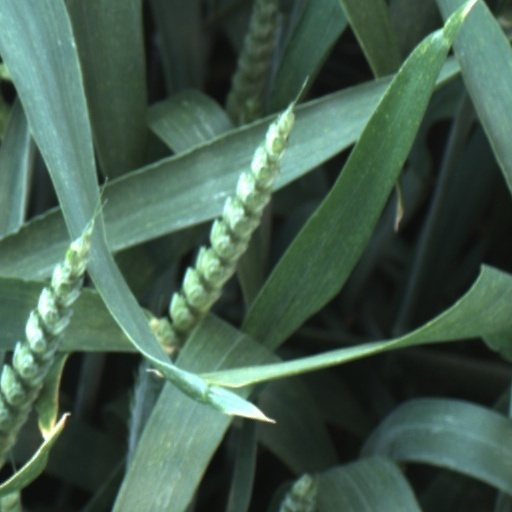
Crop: wheat